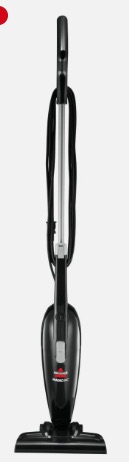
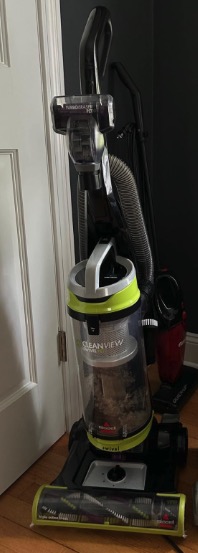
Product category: items_vacuum
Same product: no